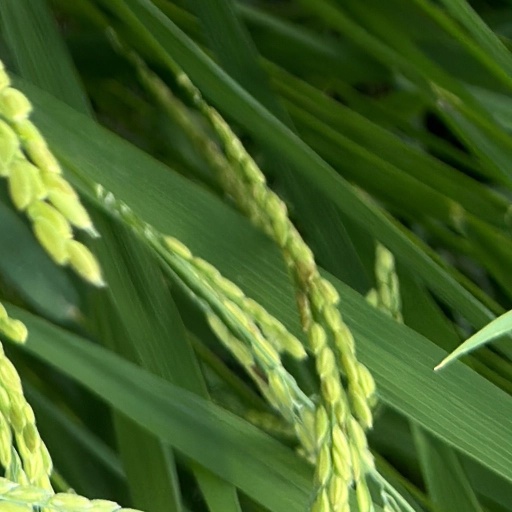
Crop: rice